WPEL-FM

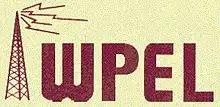
Former logo

The Montrose Broadcasting Corporation also owns and operates radio stations WPGO in Horseheads, New York, WPGM-AM-FM in Danville, Pennsylvania, and WBGM-FM in New Berlin, Pennsylvania.